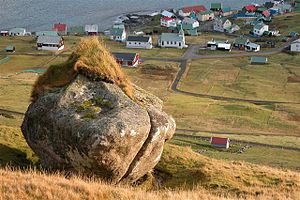
Sandvík / Billeder fra Sandvík
Sandvík 113 indb. er en færøsk bygd på østkysten af det nordlige Suðuroy og ligger i Hvalba kommune. Navnet fortæller, at den ligger ved en sandstrand. En 1,4 kilometer lang tunnel til Hvalba forbinder bygden med det øvrige Suðuroy.